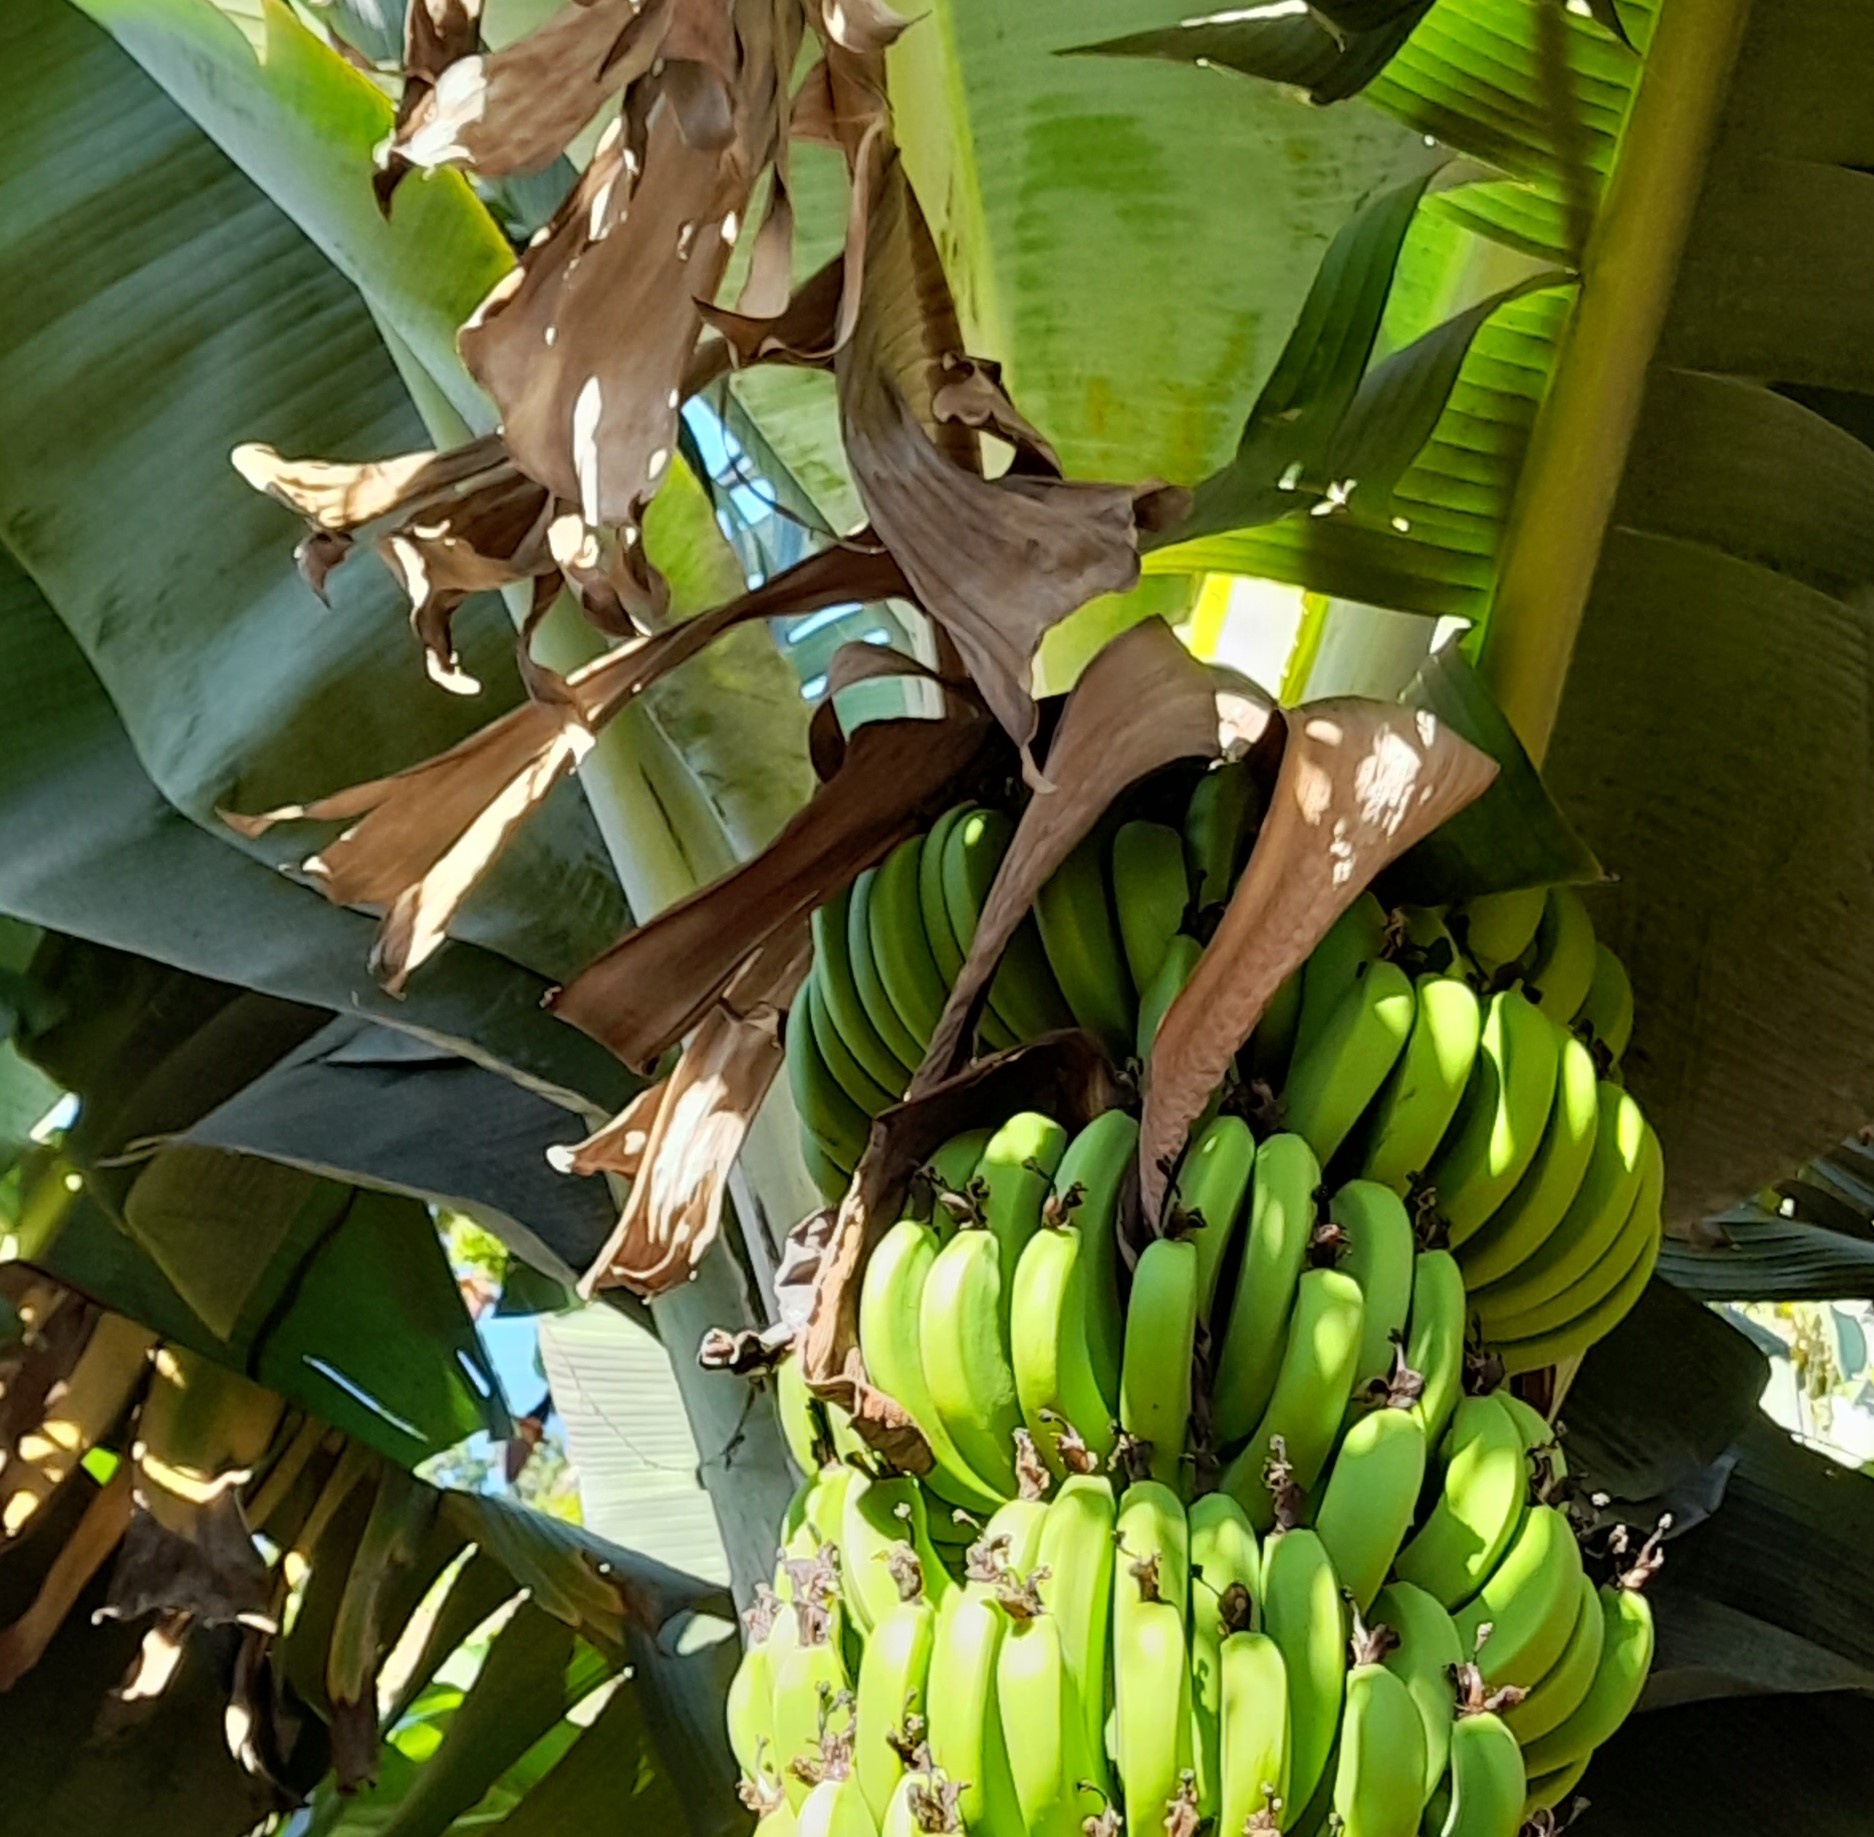
Label: Keep